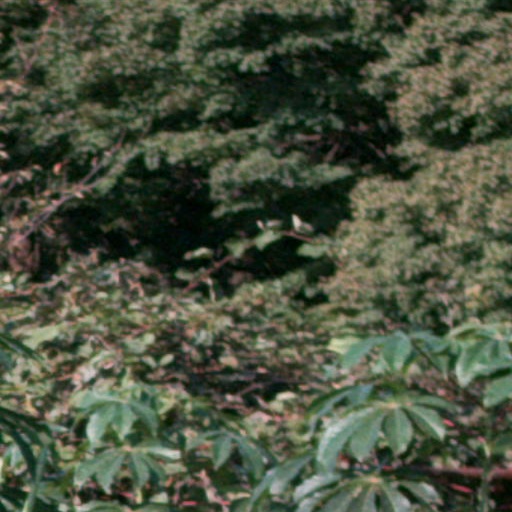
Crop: cassava